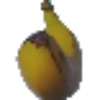
Label: Banana 1